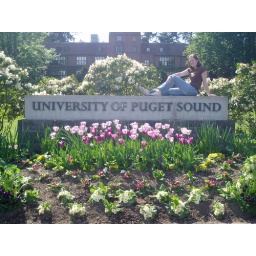
Posing on the UPS sign in the front of my school. There are such pretty flowers in springtime!